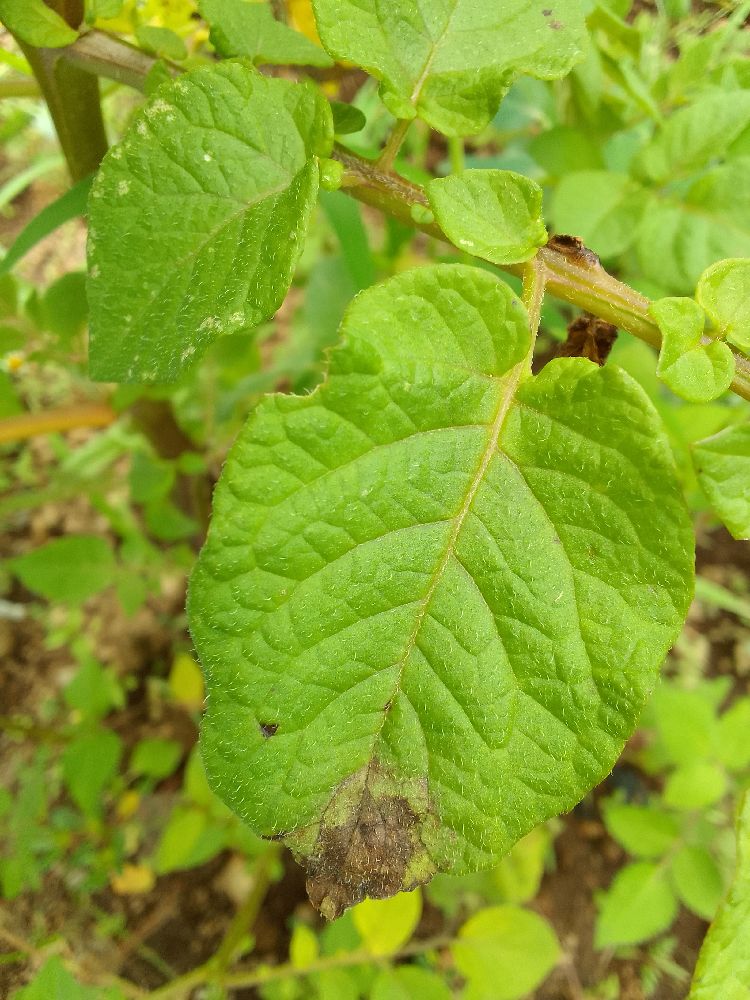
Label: Late blight